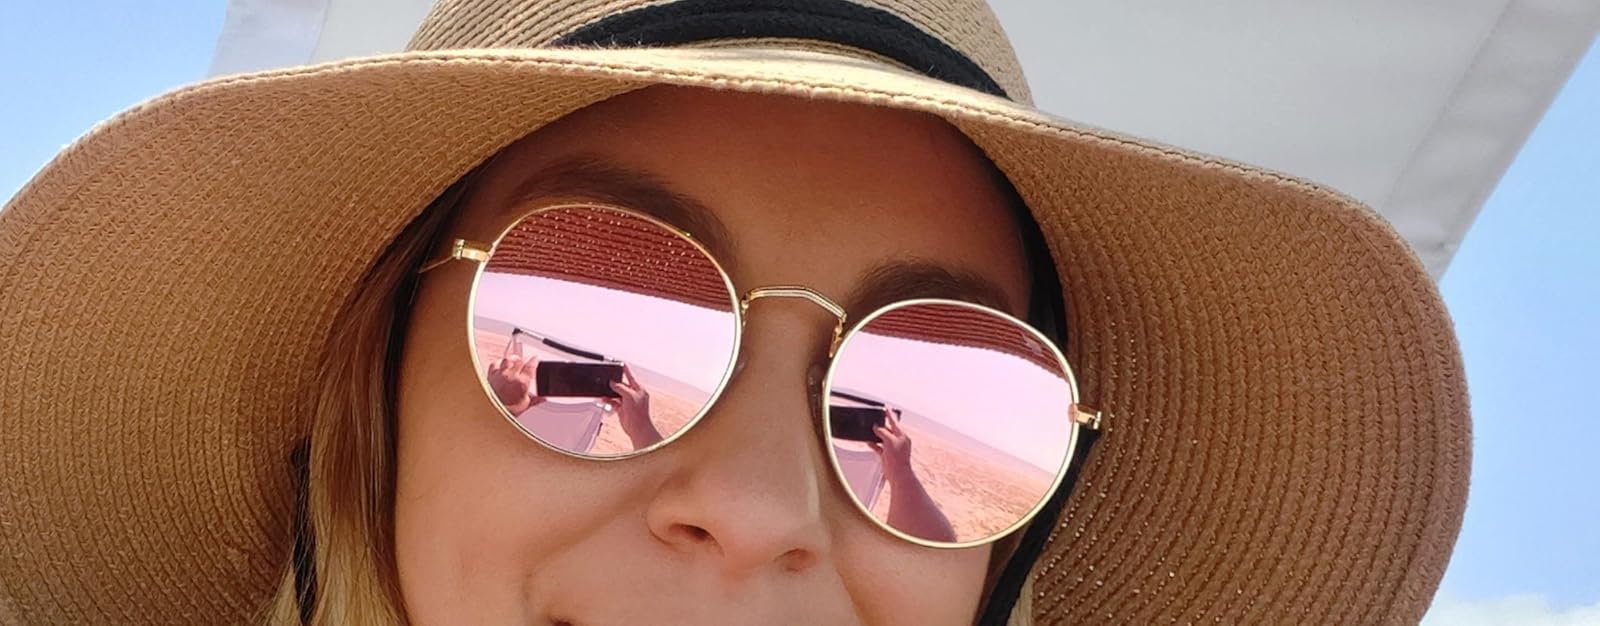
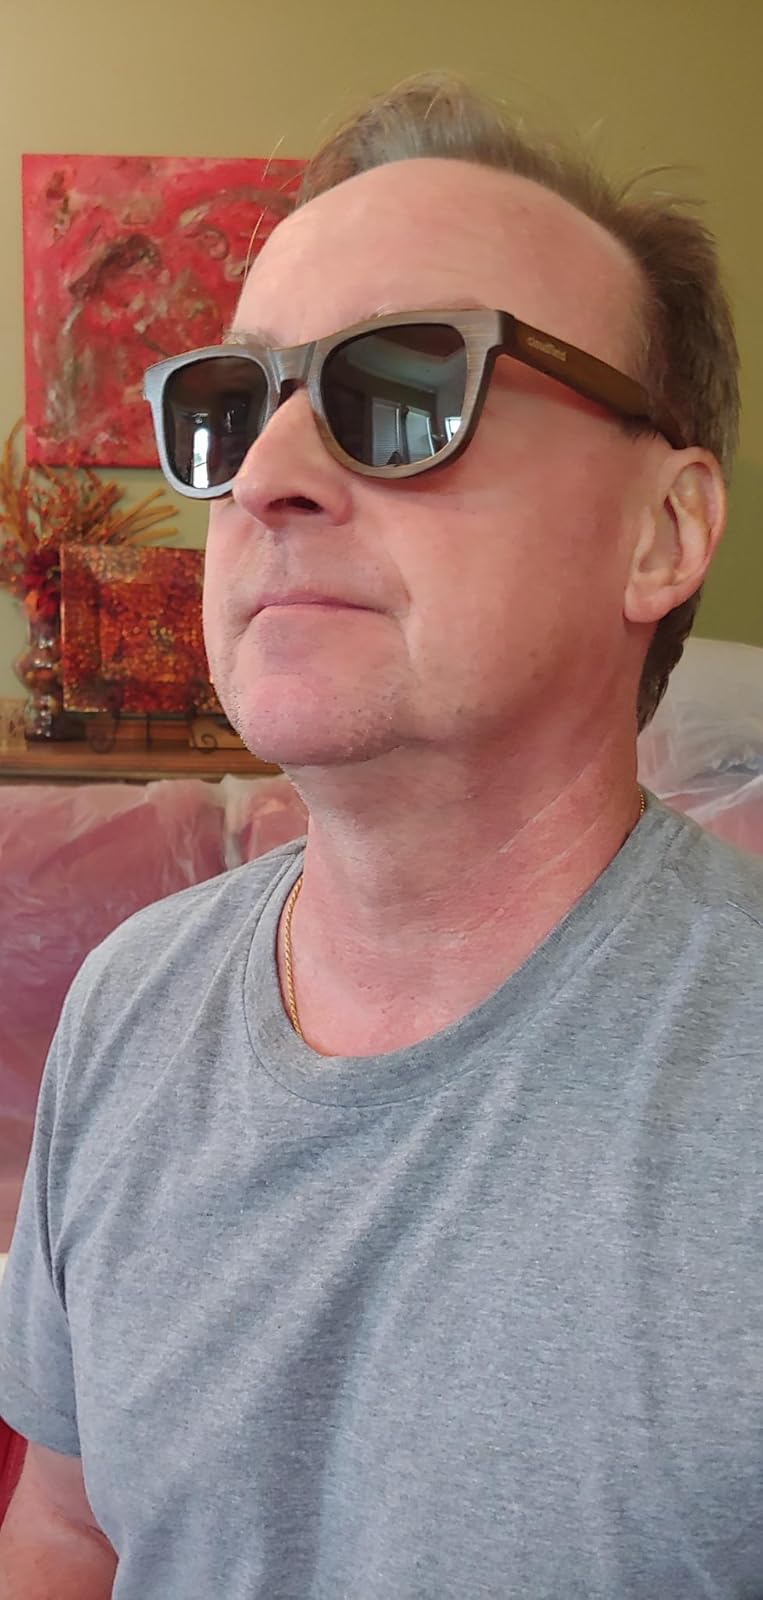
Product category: accessories_sunglasses
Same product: no